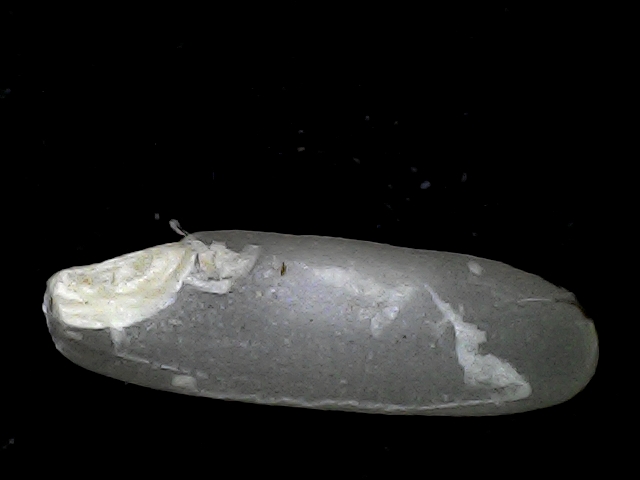
Rice variety: BD85